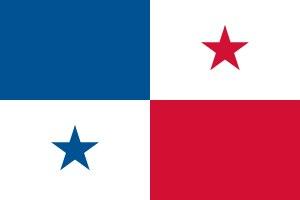
Le drapeau de la République de Panama est le nom officiel du pavillon national de ce pays, lequel est le plus connu et le plus important symbole national du Panama. Il est composé d'un rectangle divisé en quatre quartiers : le premier quartier supérieur est de couleur blanche, avec une étoile bleue à cinq branches ; le second supérieur est de couleur rouge ; le premier inférieur est de couleur bleue ; et le second est de couleur blanche avec une étoile rouge.